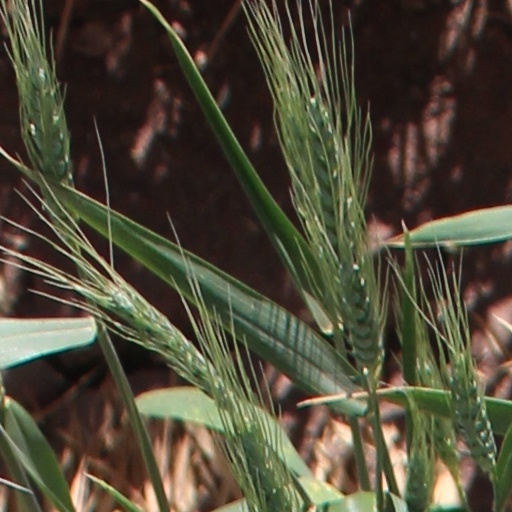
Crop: wheat